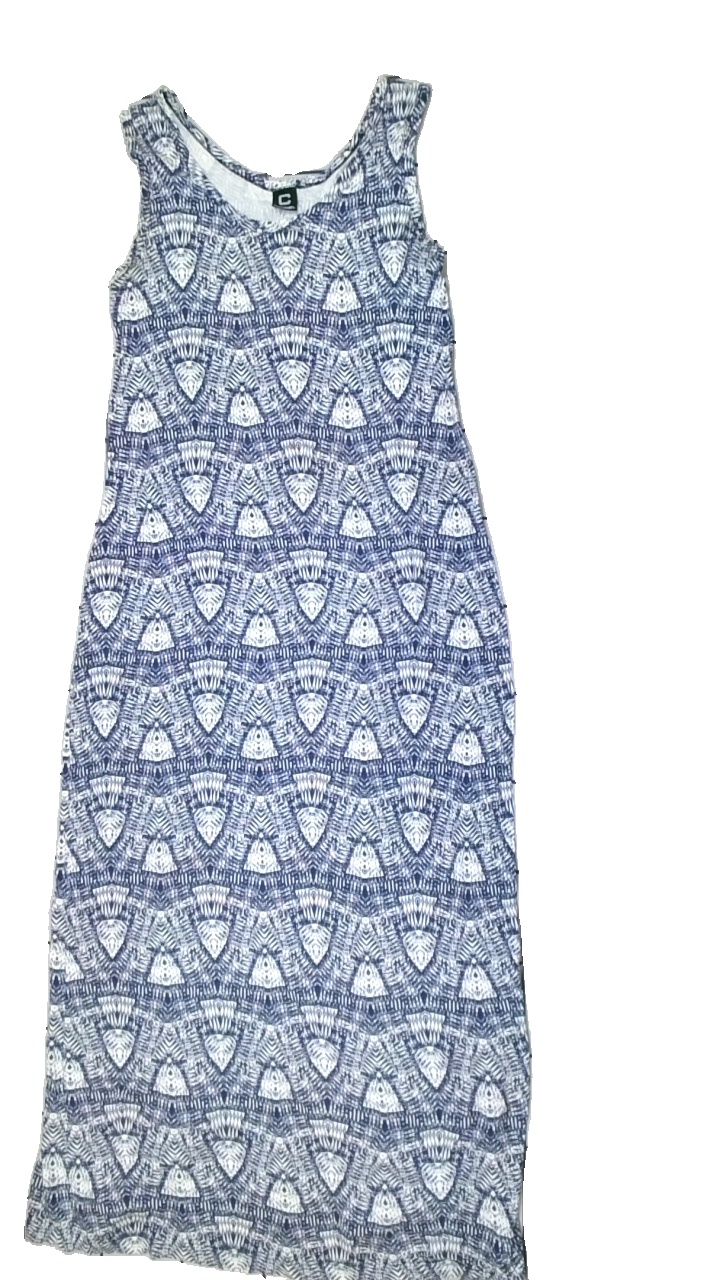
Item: Dress (Ladies)
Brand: Cotonel
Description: Washed out
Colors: White, Blue
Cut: Long, C-collar
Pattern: Other
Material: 100% Viscose
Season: All
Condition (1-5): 1
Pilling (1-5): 5
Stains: Minor
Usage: Recycle
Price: <50